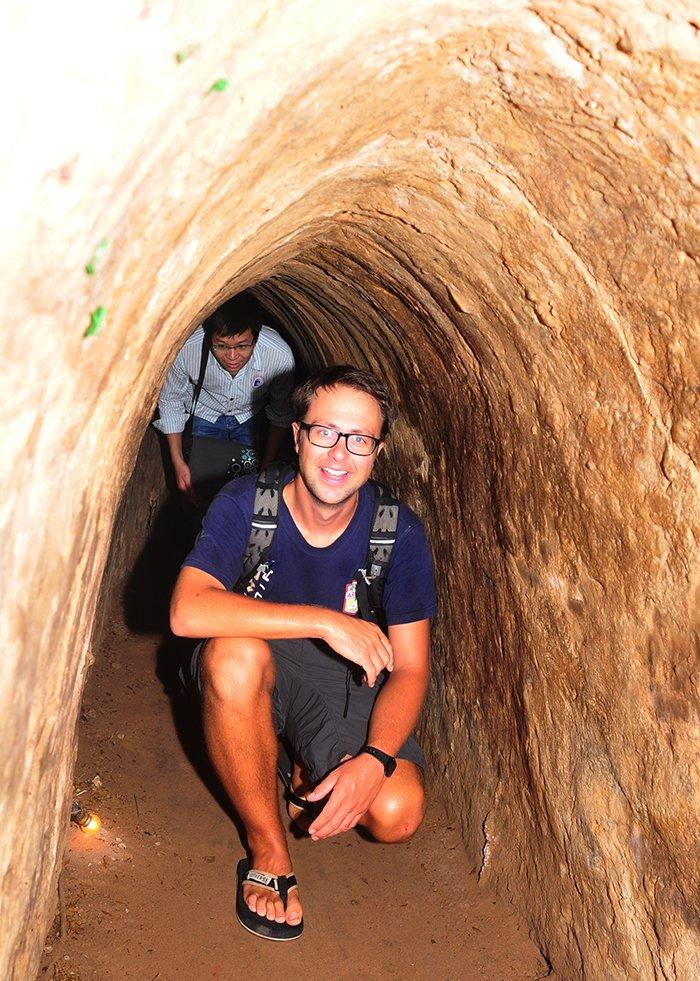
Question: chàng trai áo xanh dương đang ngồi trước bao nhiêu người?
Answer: chàng trai áo xanh dương đang ngồi phía trước một người